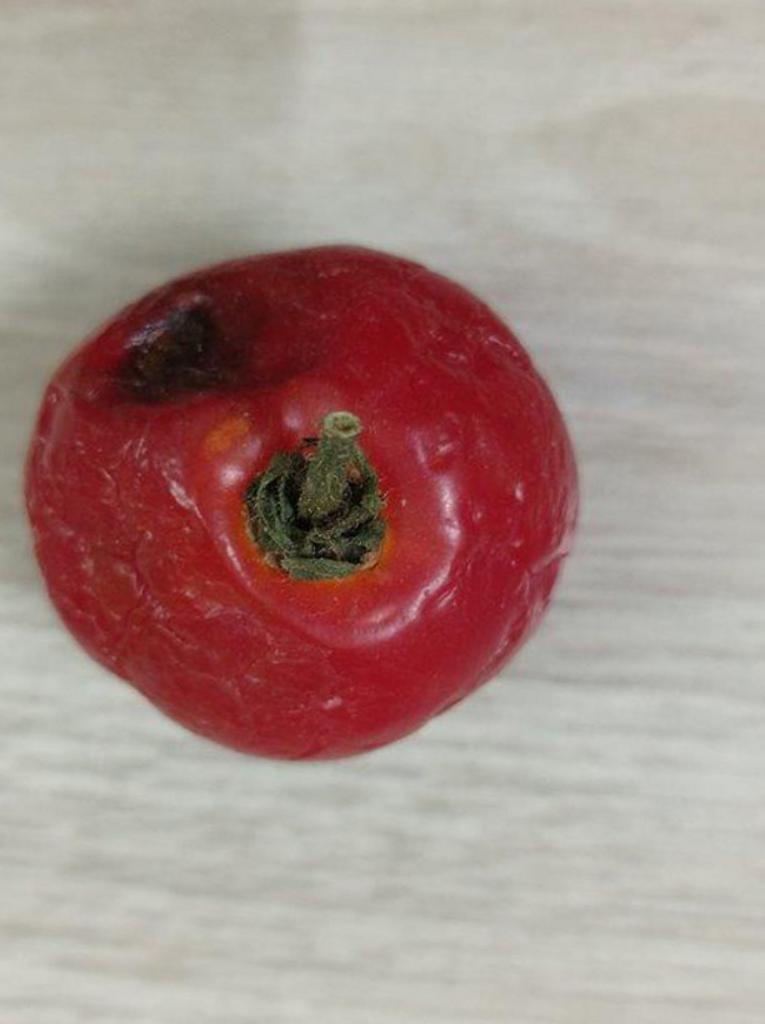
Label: Rotten